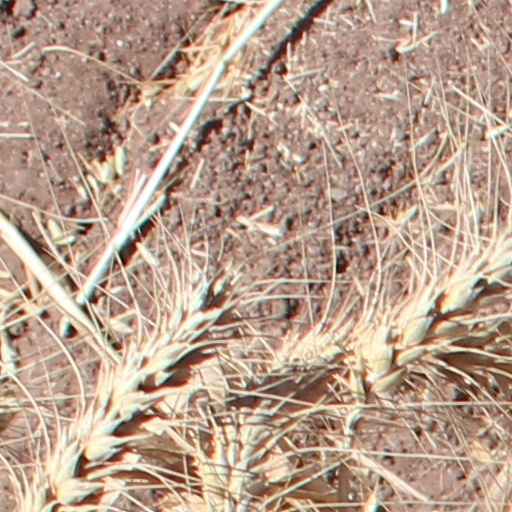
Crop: wheat